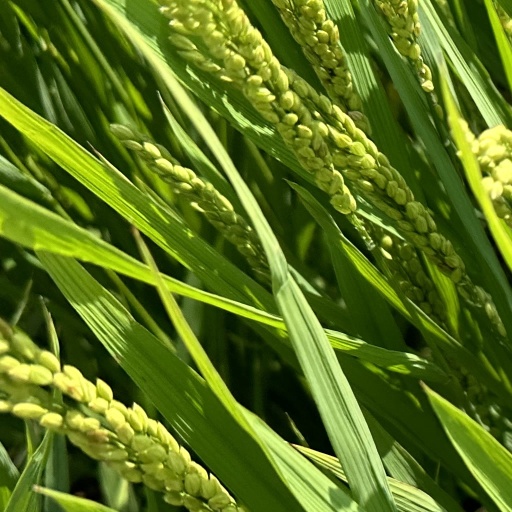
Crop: rice